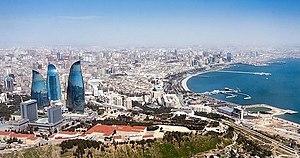
Les Flame Towers sont un complexe résidentiel dont le point culminant est de 190 mètres à Bakou en Azerbaïdjan. Le coût estimé est de 350 millions d'euros. Sa construction a débuté en octobre 2007 pour une inauguration en avril 2012.